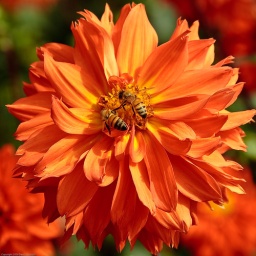
Taken at a flower farm near my house on the washougal river.